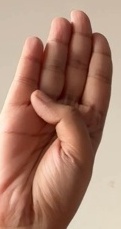
ASL sign: B